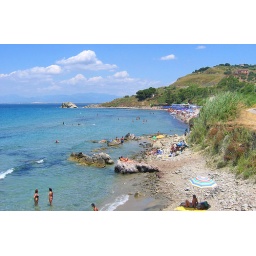
Trentova beach on the coast near Agropoli